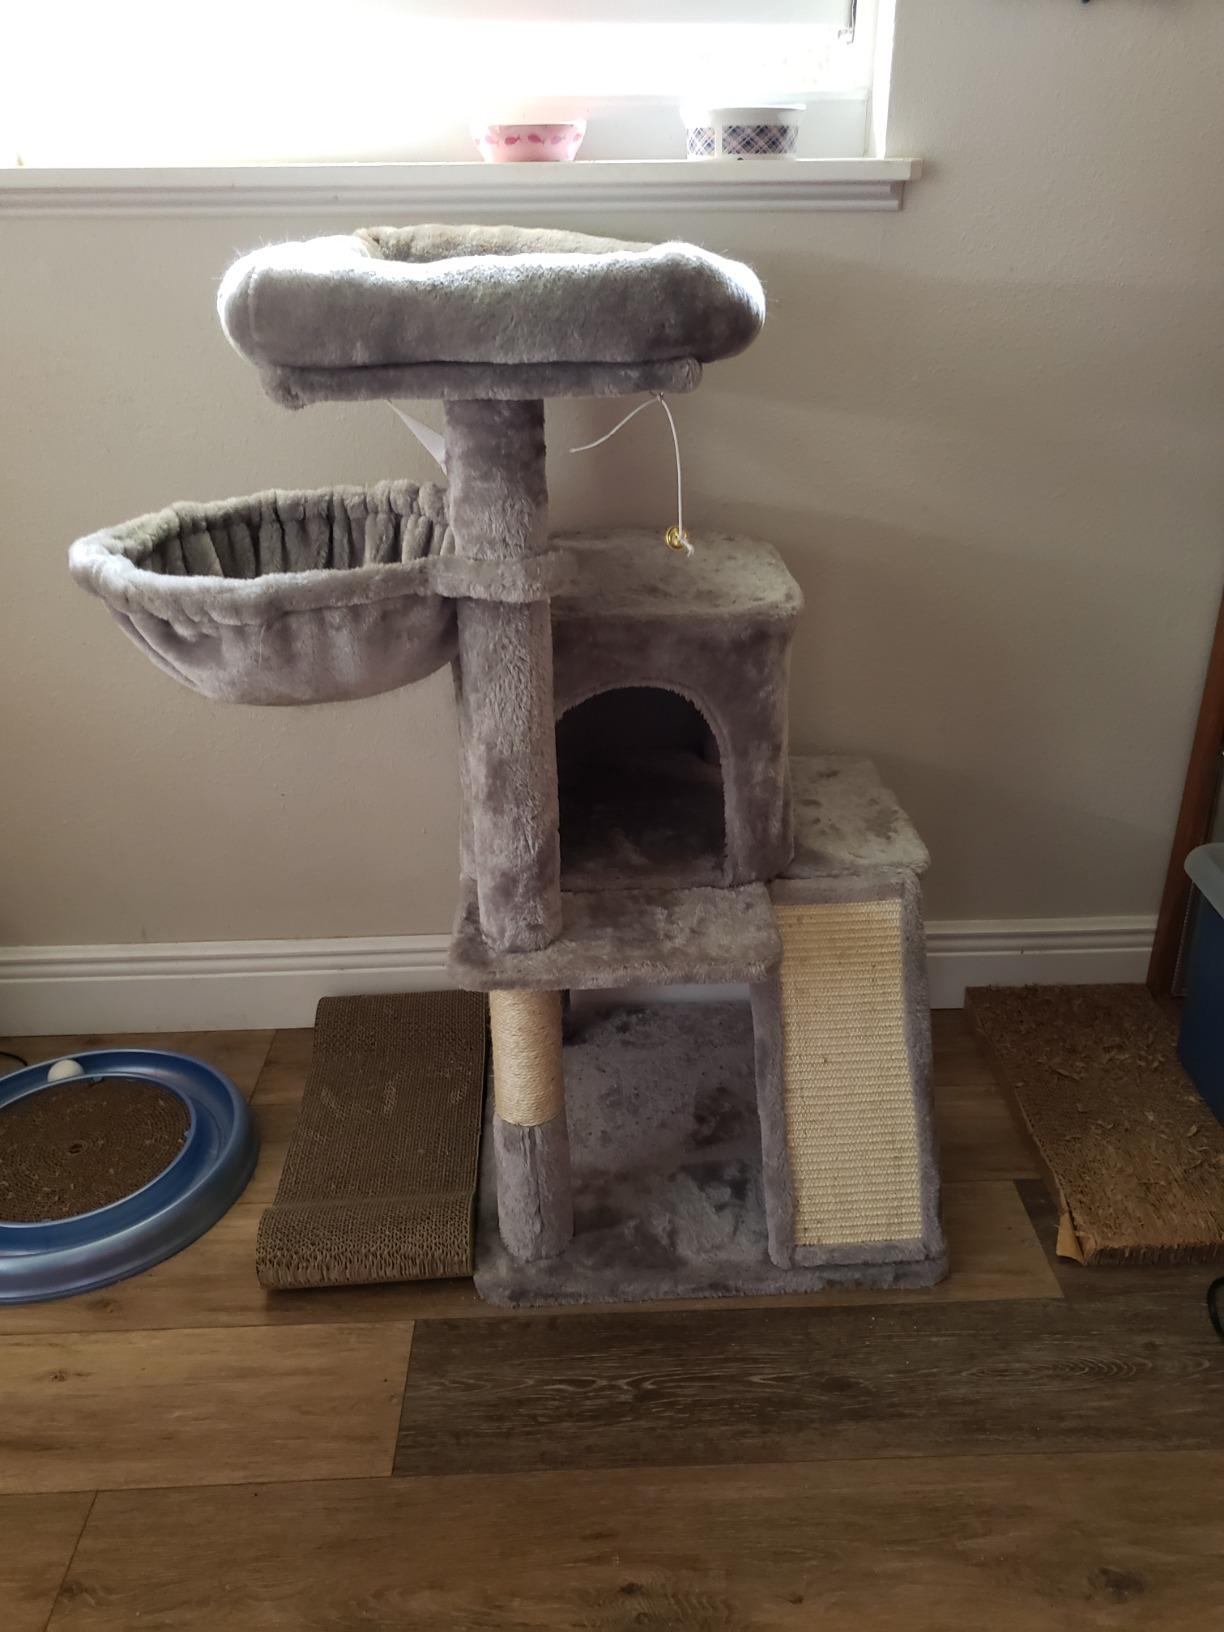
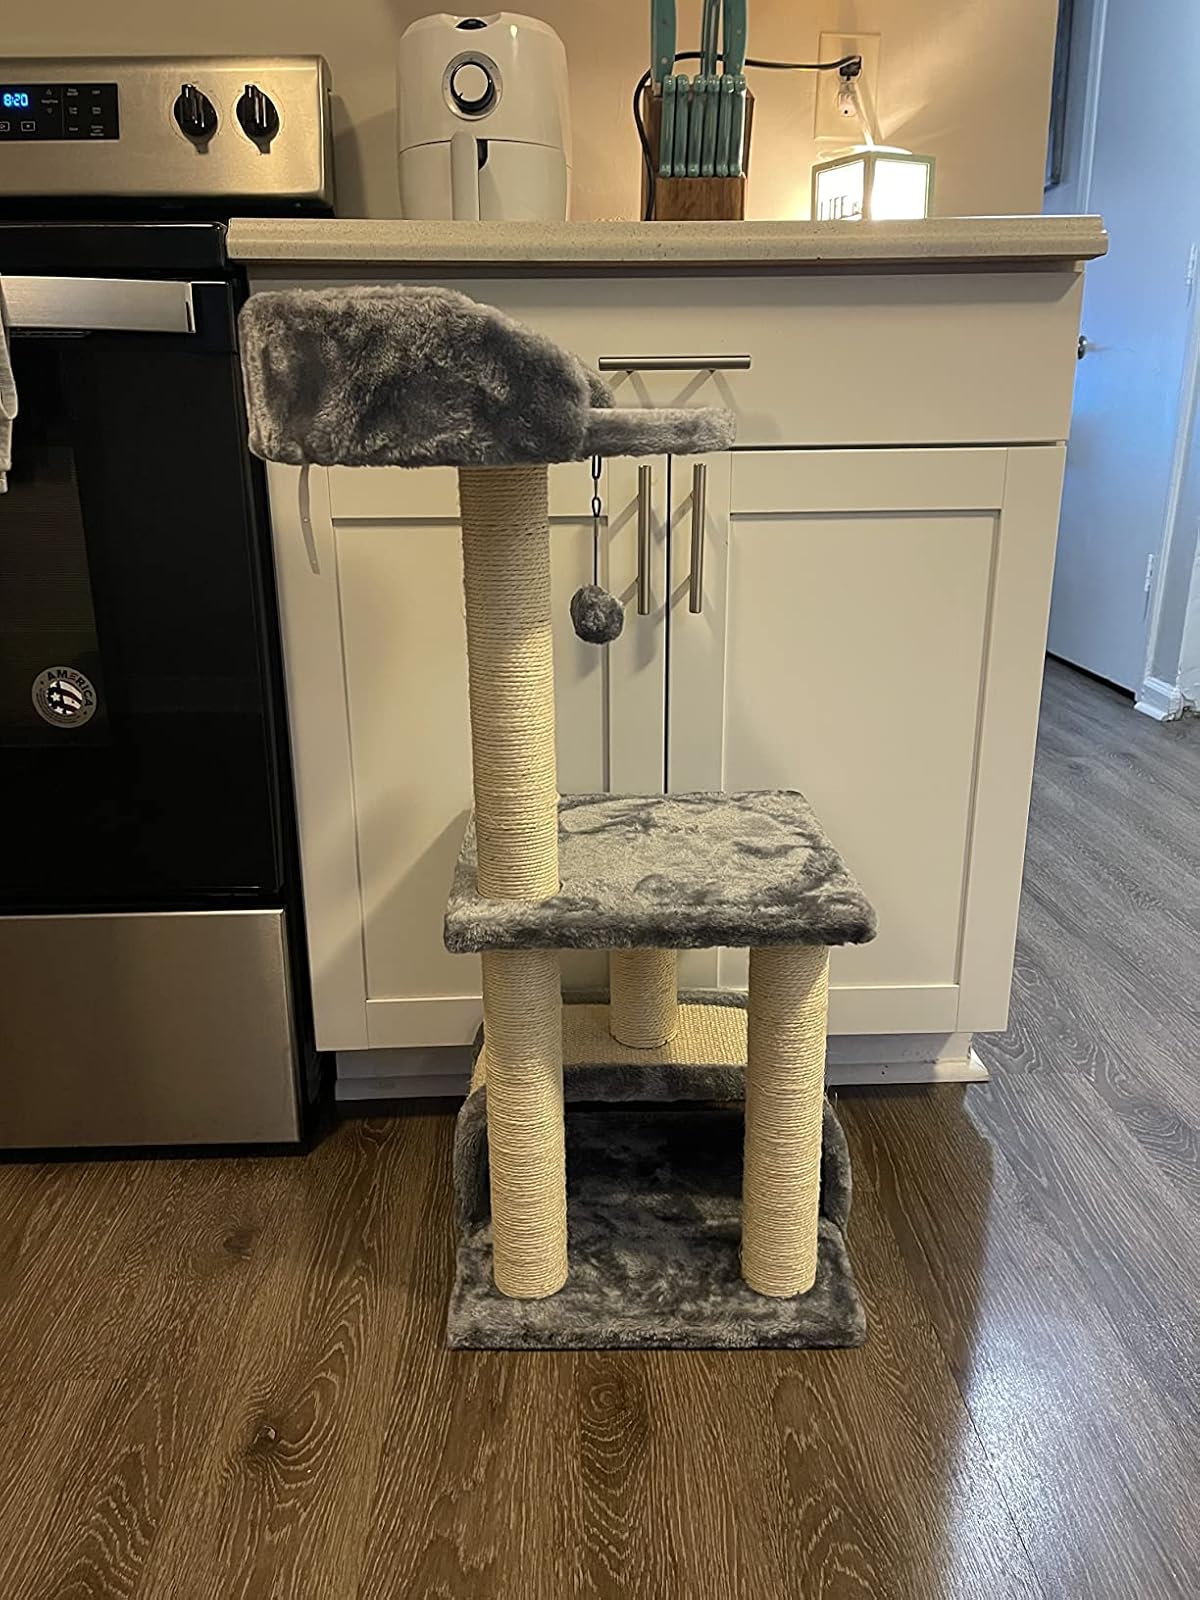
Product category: items_cat tree
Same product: no